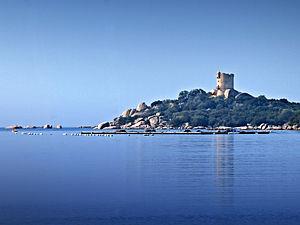
Pianotolli-Caldarello (Corse) - Tour génoise de Figari (ou de Caldarello), du XVIe siècle. MH
Cet article recense les monuments historiques de la Corse-du-Sud, en France.
Cette liste recense 83 tours génoises de Corse, soit 36 en Corse-du-Sud et 47 en Haute-Corse. Celles-ci sont présentées dans le sens horaire, en fonction de leur implantation, sur le littoral ou pas, depuis l'extrémité Nord de l'île. N'ont été retenues que les tours portées sur les cartes IGN, y compris celles qui sont aujourd'hui ruinées.
Pianottoli-Caldarello est une commune française située dans la circonscription départementale de la Corse-du-Sud et le territoire de la collectivité de Corse. Elle appartient à l'ancienne piève de Freto. La commune portait le nom de Caldarello jusqu'en 1921.